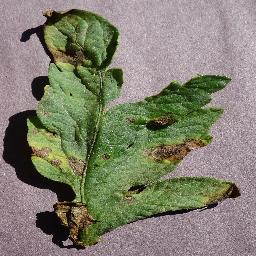
Label: Tomato___Early_blight